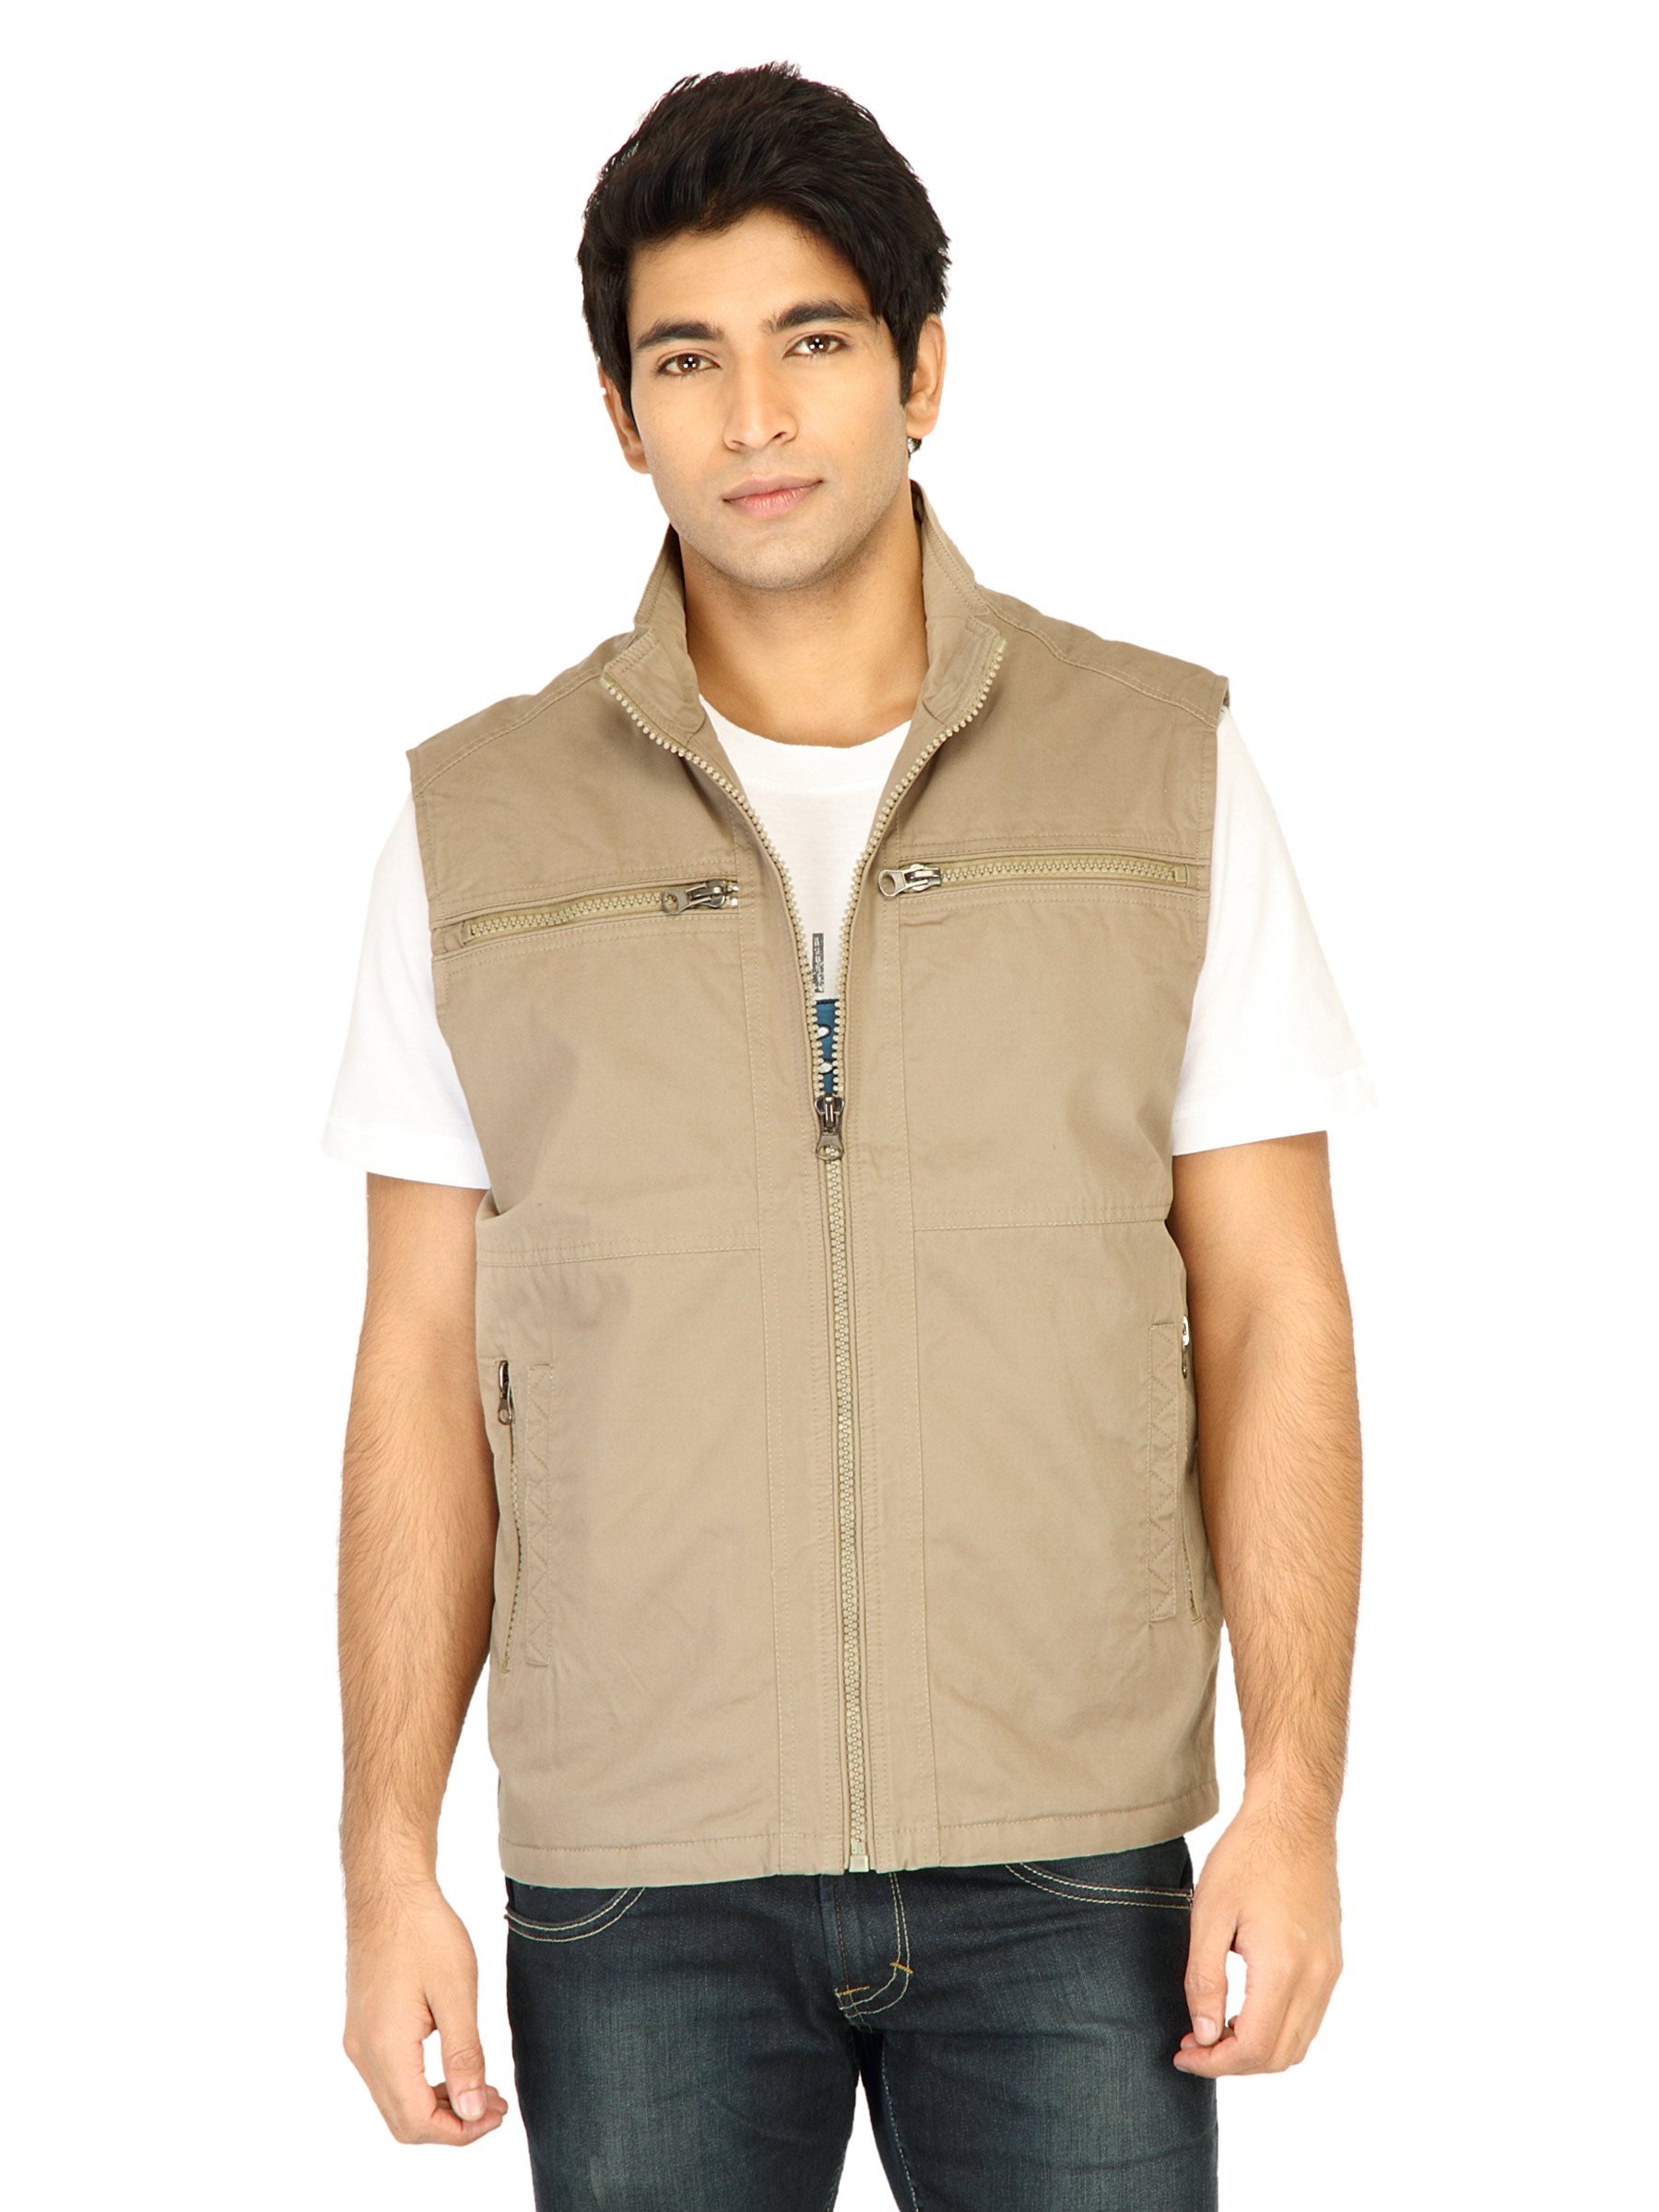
Turtle Solid Men Khaki Jacket
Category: Apparel / Topwear / Jackets
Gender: Men
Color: Khaki
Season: Fall 2011
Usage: Casual